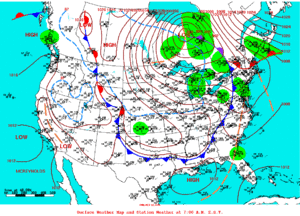
La tempête de neige Aphid est une importante chute de neige très localisée survenue du 12 au 13 octobre 2006 dans la région des lacs Érié et Ontario en Amérique du Nord. Il s’agit d’un cas précoce de bourrasques de neige en aval d’un plan d'eau qui a surtout touché la région de Buffalo, dans l'État de New York aux États-Unis. Elle a laissé au sol une couche de neige atteignant jusqu’à 60 cm le long d’un étroit corridor, causant de sérieux dommages. C’est l’un des plus importants événements du genre et l’un des plus précoces.